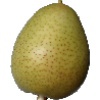
Label: Pear 1